Membership of the Royal College of Physicians of Ireland

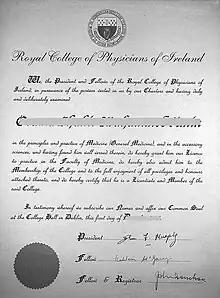
Membership diploma of the Royal College of Physicians of Ireland, MRCPI in general internal medicine

Membership of the Royal College of Physicians of Ireland (MRCPI) is a postgraduate medical qualification in the field of general internal medicine awarded by the Royal College of Physicians of Ireland (RCPI) through examination. The MRCPI in general internal medicine is accredited by the Irish Medical Council as the foremost knowledge-based assessment for internal medicine in Ireland. In addition, many countries worldwide recognize the qualification as a postgraduate degree in internal medicine and designate its holder as a specialist physician. The 3 parts of the MRCPI examinations are held throughout the Republic of Ireland and its overseas centers (Malaysia, Saudi Arabia, United Arab Emirates, Bahrain and Oman). The MRCPI in general internal medicine is the flagship qualification and examination of the RCPI and should be differentiated from its other postgraduate qualifications awarded through examinations in other specialities (e.g., MRCPI in pediatrics or MRCPI in obstetrics and gynecology).